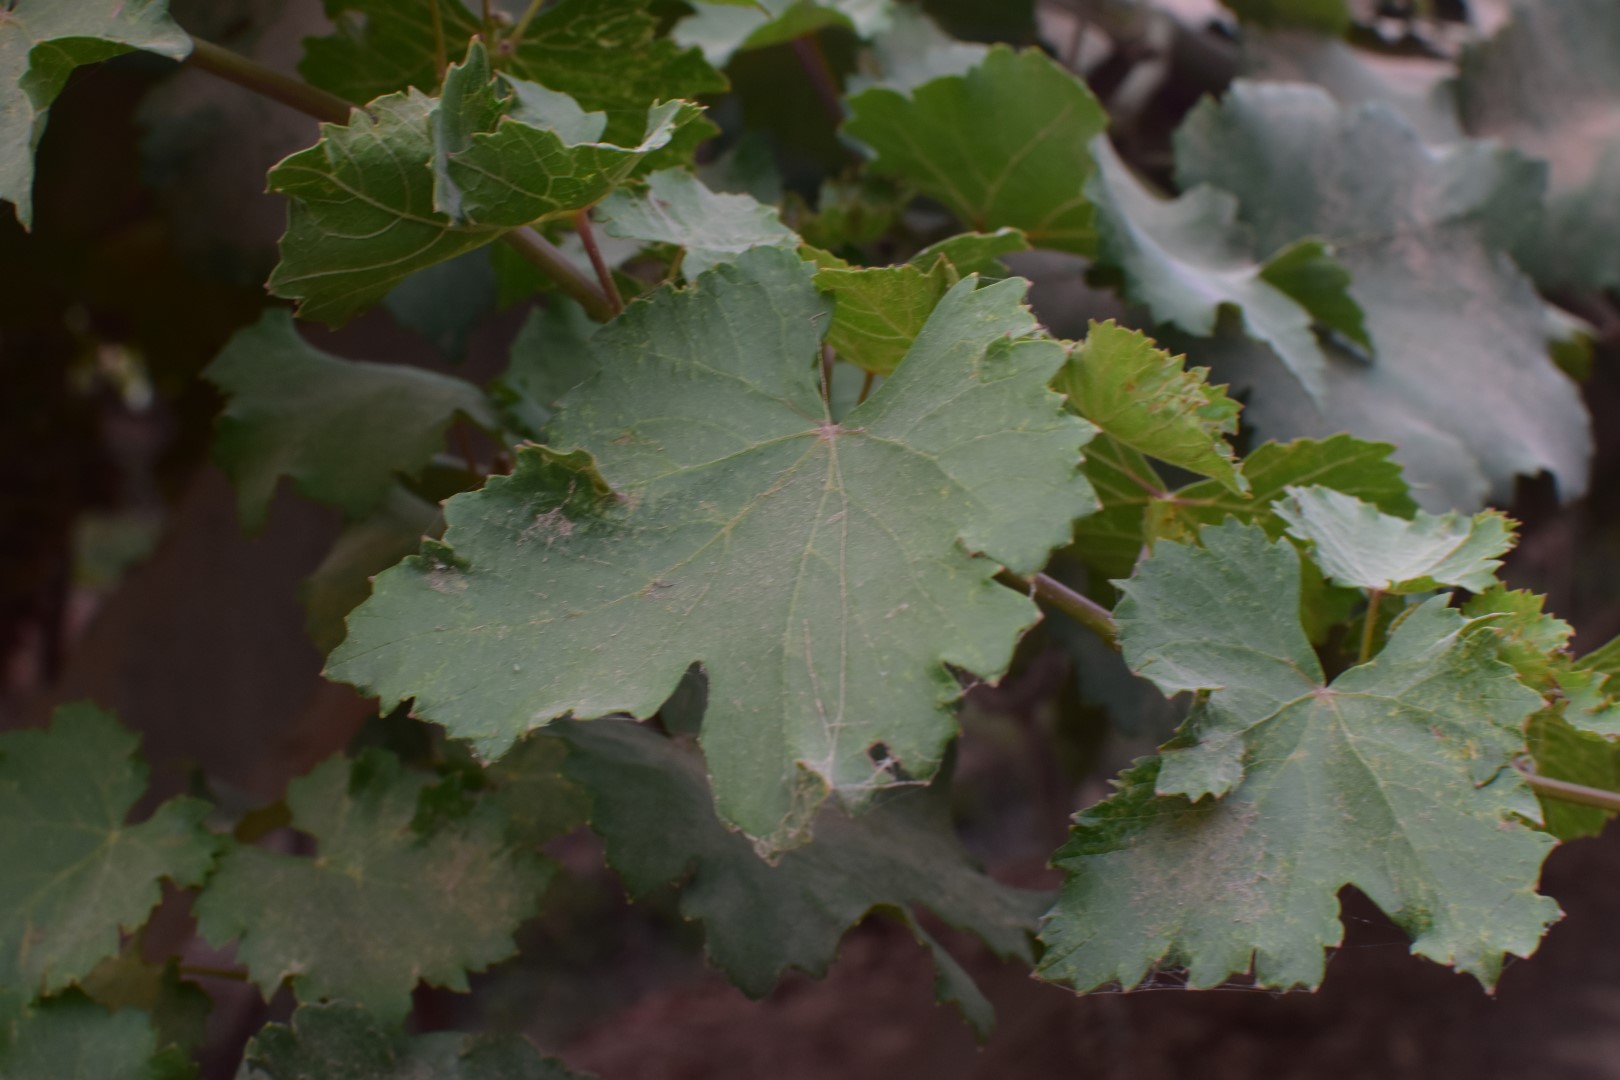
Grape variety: Kamali